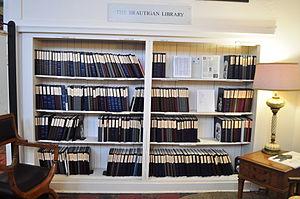
La bibliothèque Brautigan est une bibliothèque où des auteurs mettent à disposition des lecteurs des textes refusés par les éditeurs ou non encore publiés. Elle a été créée en 1990, et son fonctionnement s'inspire de la bibliothèque décrite dans le roman L'Avortement : une histoire romanesque en 1966 de l'écrivain américain Richard Brautigan, publié en 1971,